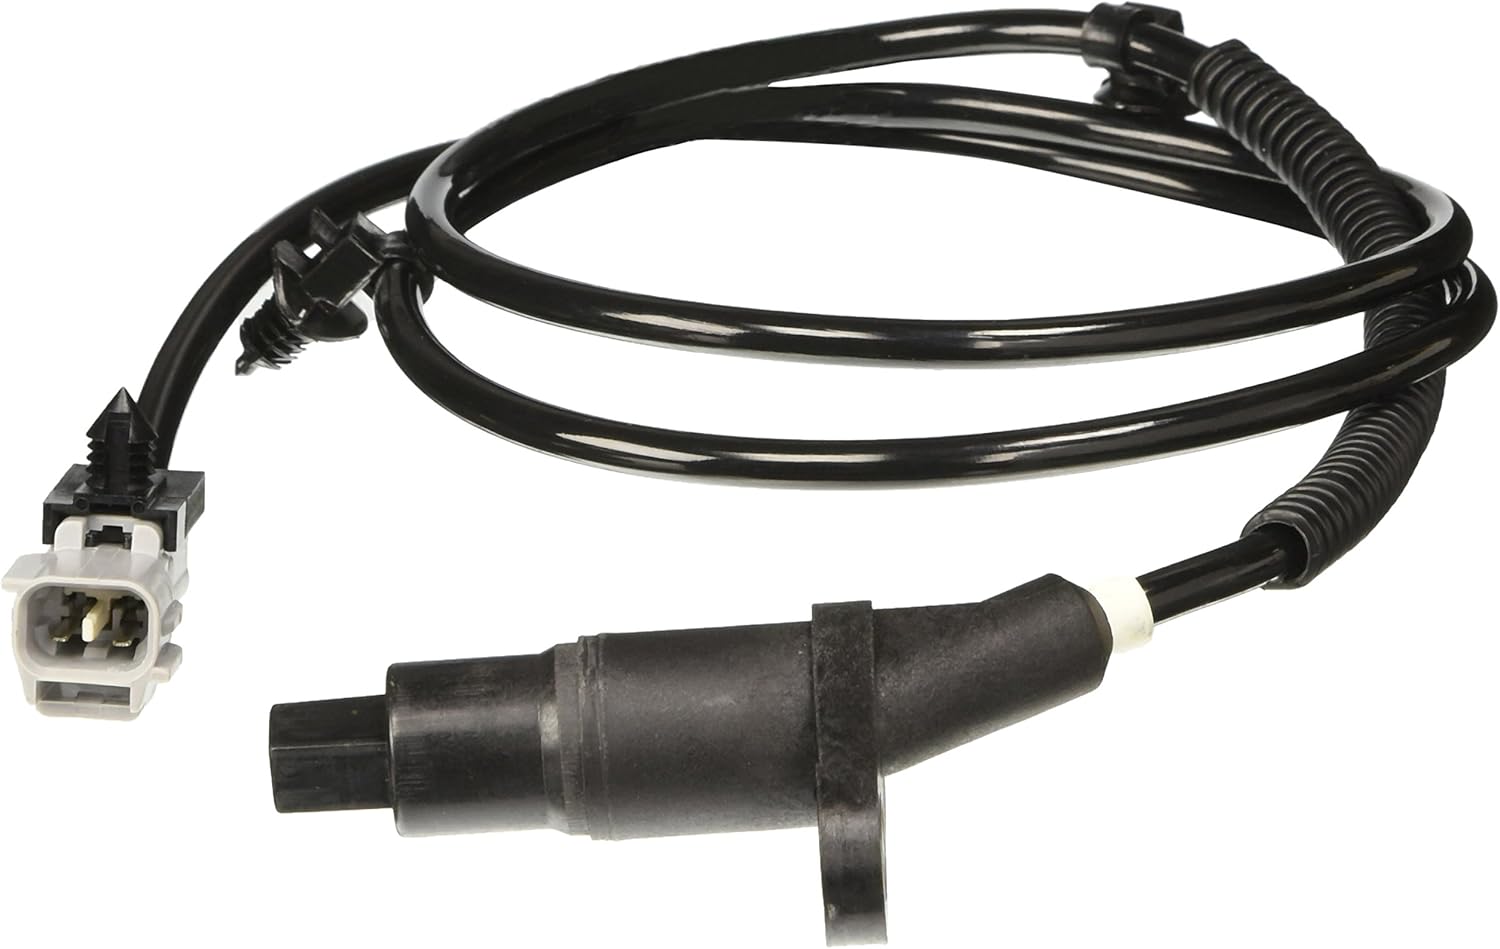
Standard Motor Products ALS66 ABS Wheel Speed Sensor
Category: Automotive
Standard Motor Products ALS66 ABS Wheel Speed Sensor
Features: Package dimensions: 11.43 cms L x 8.382 cms W x 2.54 cms H | Package quantity: 1 | Product type: Auto Part | Country of Origing: China